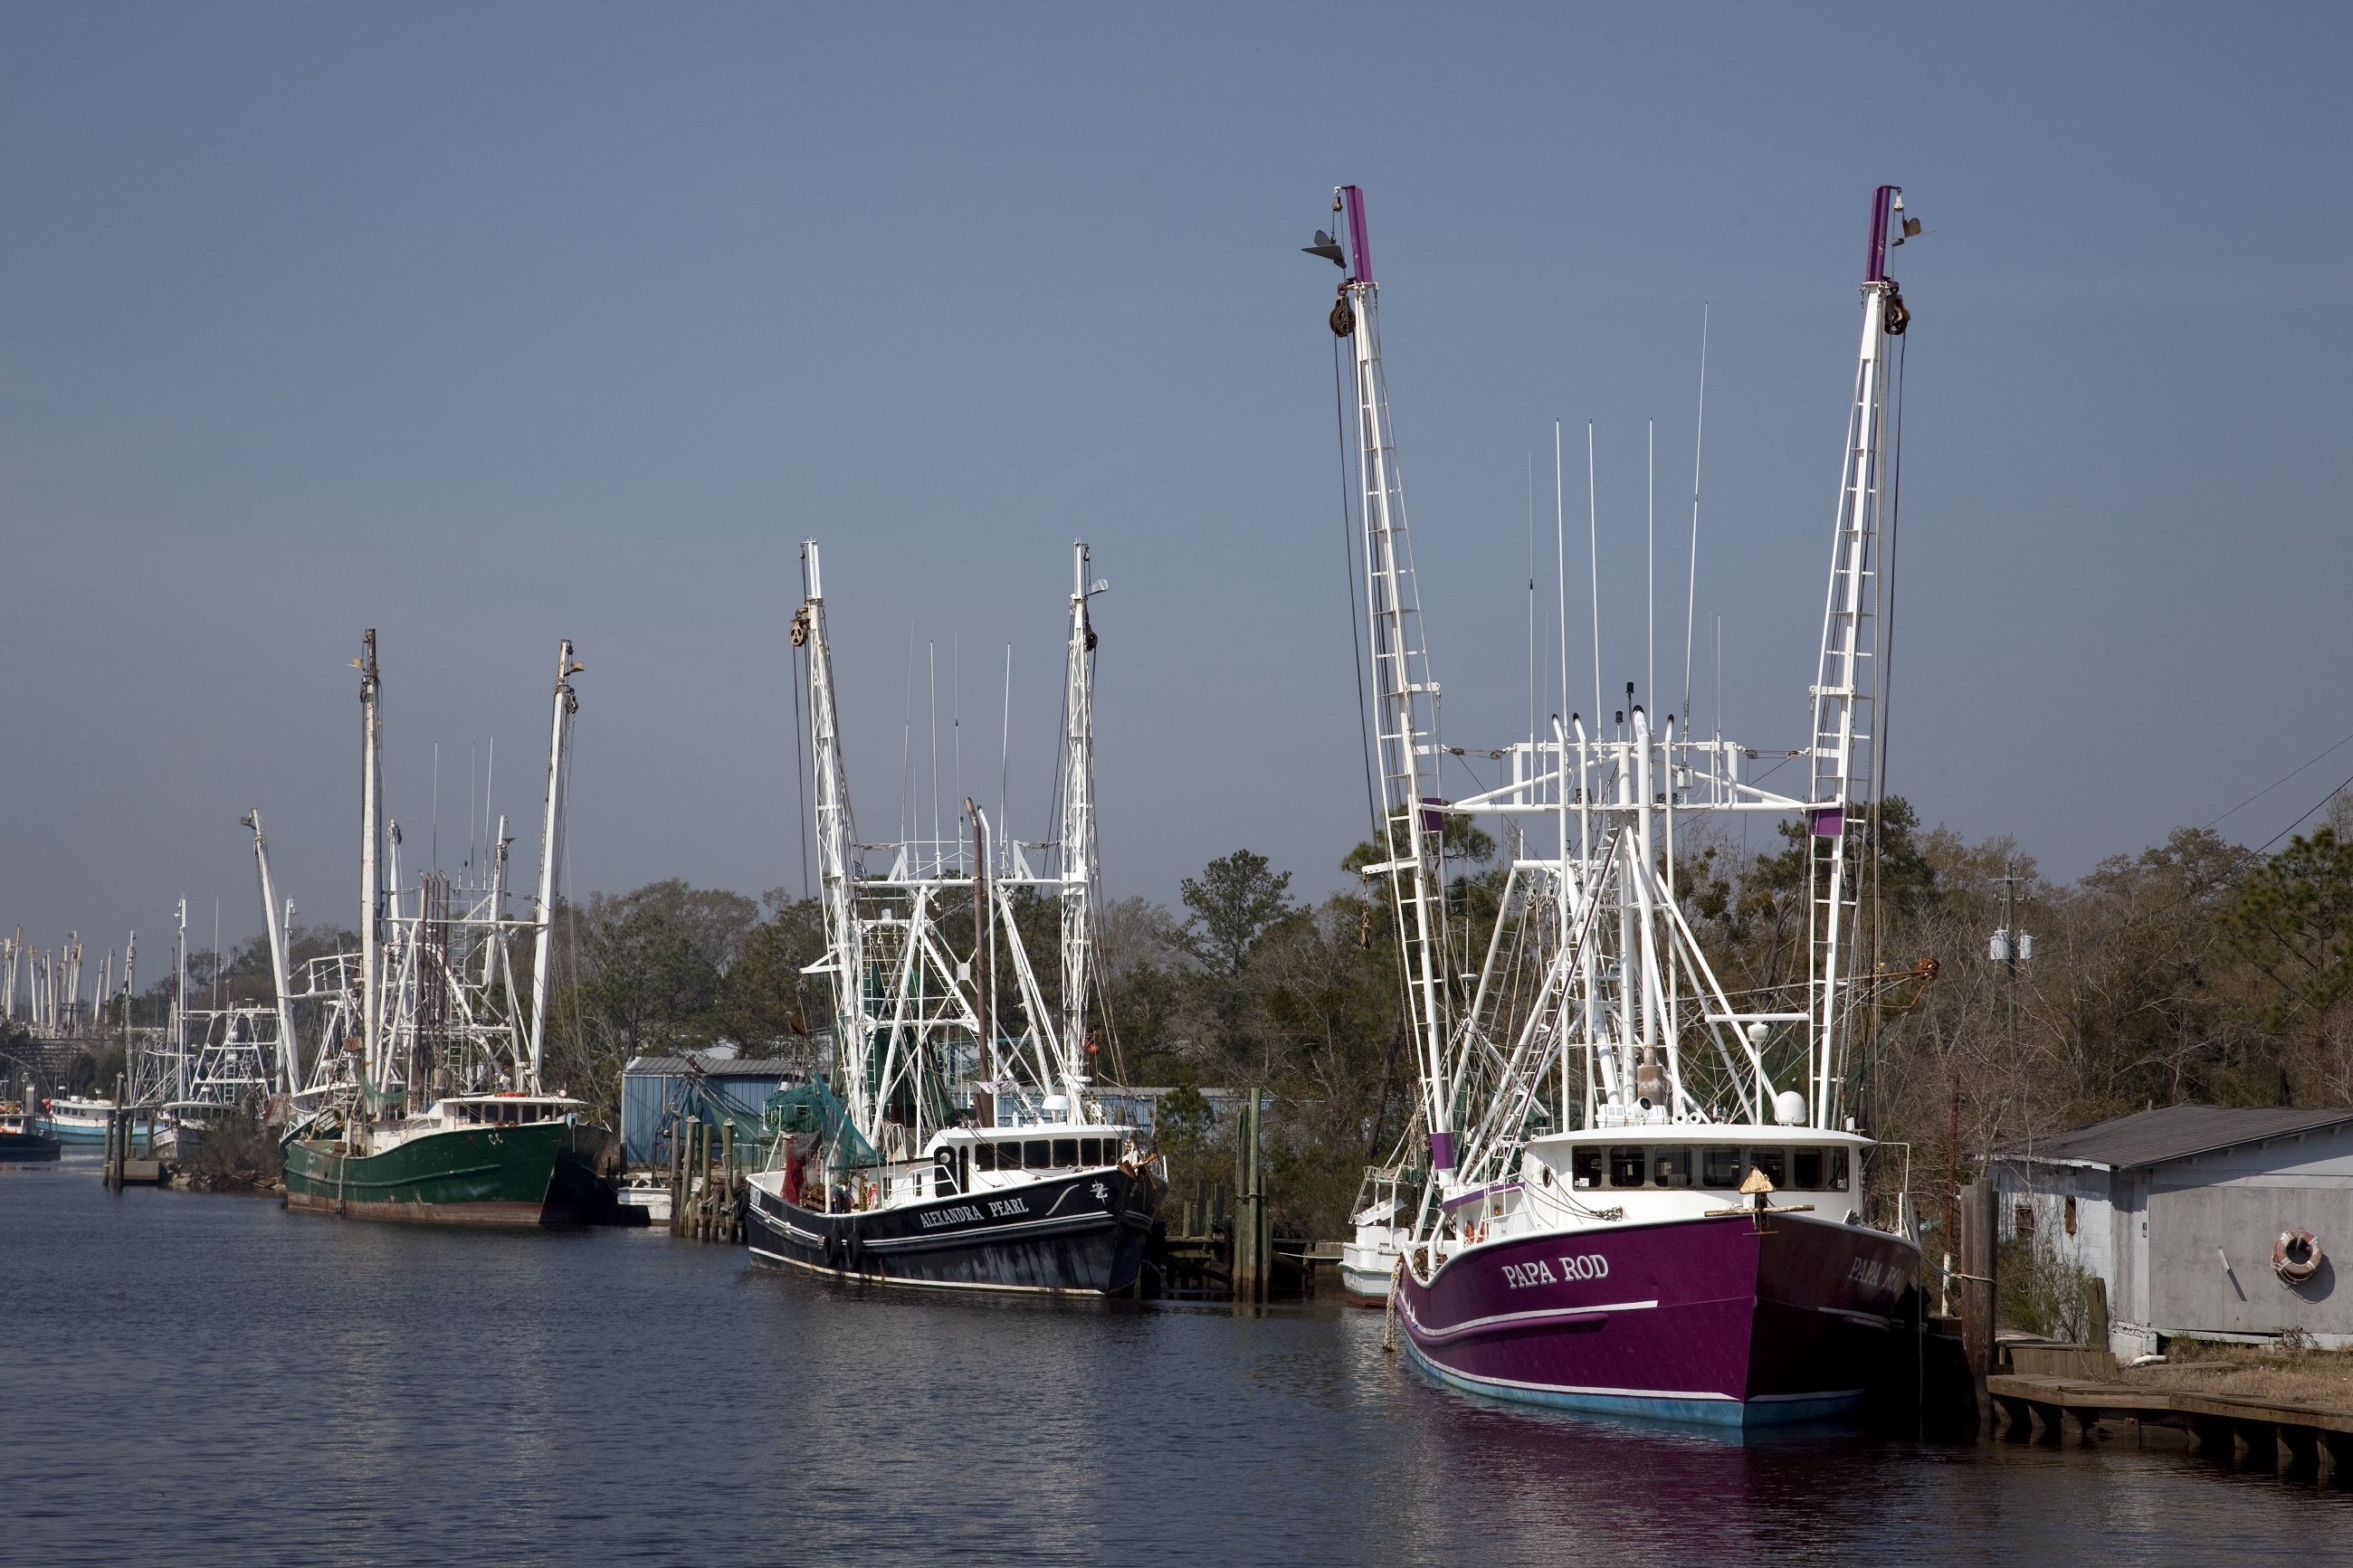
sea, coast, dock, boat, vehicle, fishing, mast, sailing, seafood, bay, harbor, industry, marina, port, sailboat, waterway, shrimp, nautical, boats, ships, net, sail, marine, commercial, fishermen, channel, vessels, trawlers, watercraft, catch, sailing ship, fishing vessel